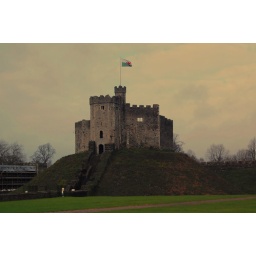
cardiff castle in dark clouds